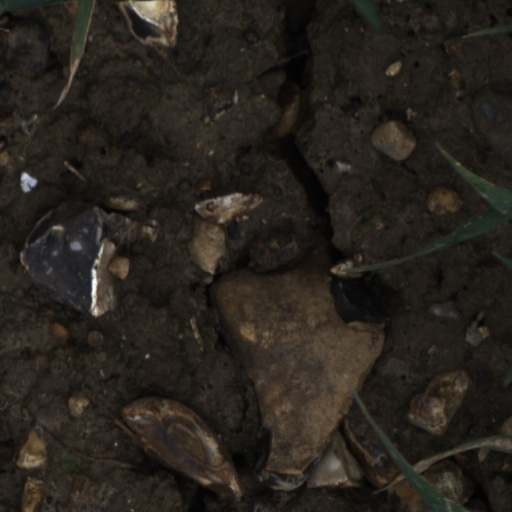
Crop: wheat